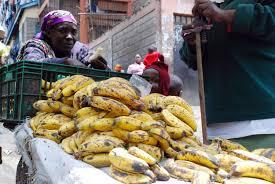
Mandhari ya sokoni ambapo mama anauza ndizi alizoweka juu ya kibanda anaongea na mnunuzi ili apate kununua nyuma yake kuna wapita sokoni ambao wanataka kukaribia ndizi zake.